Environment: real
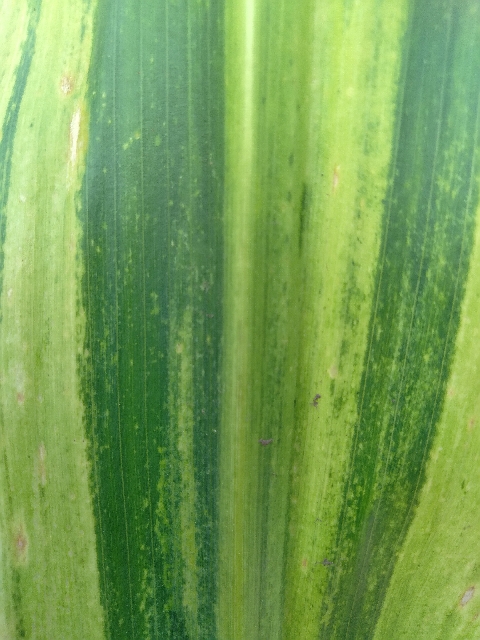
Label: lethal_necrosis